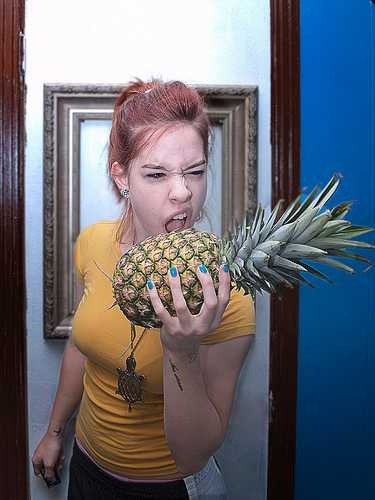
Label: Pineapple